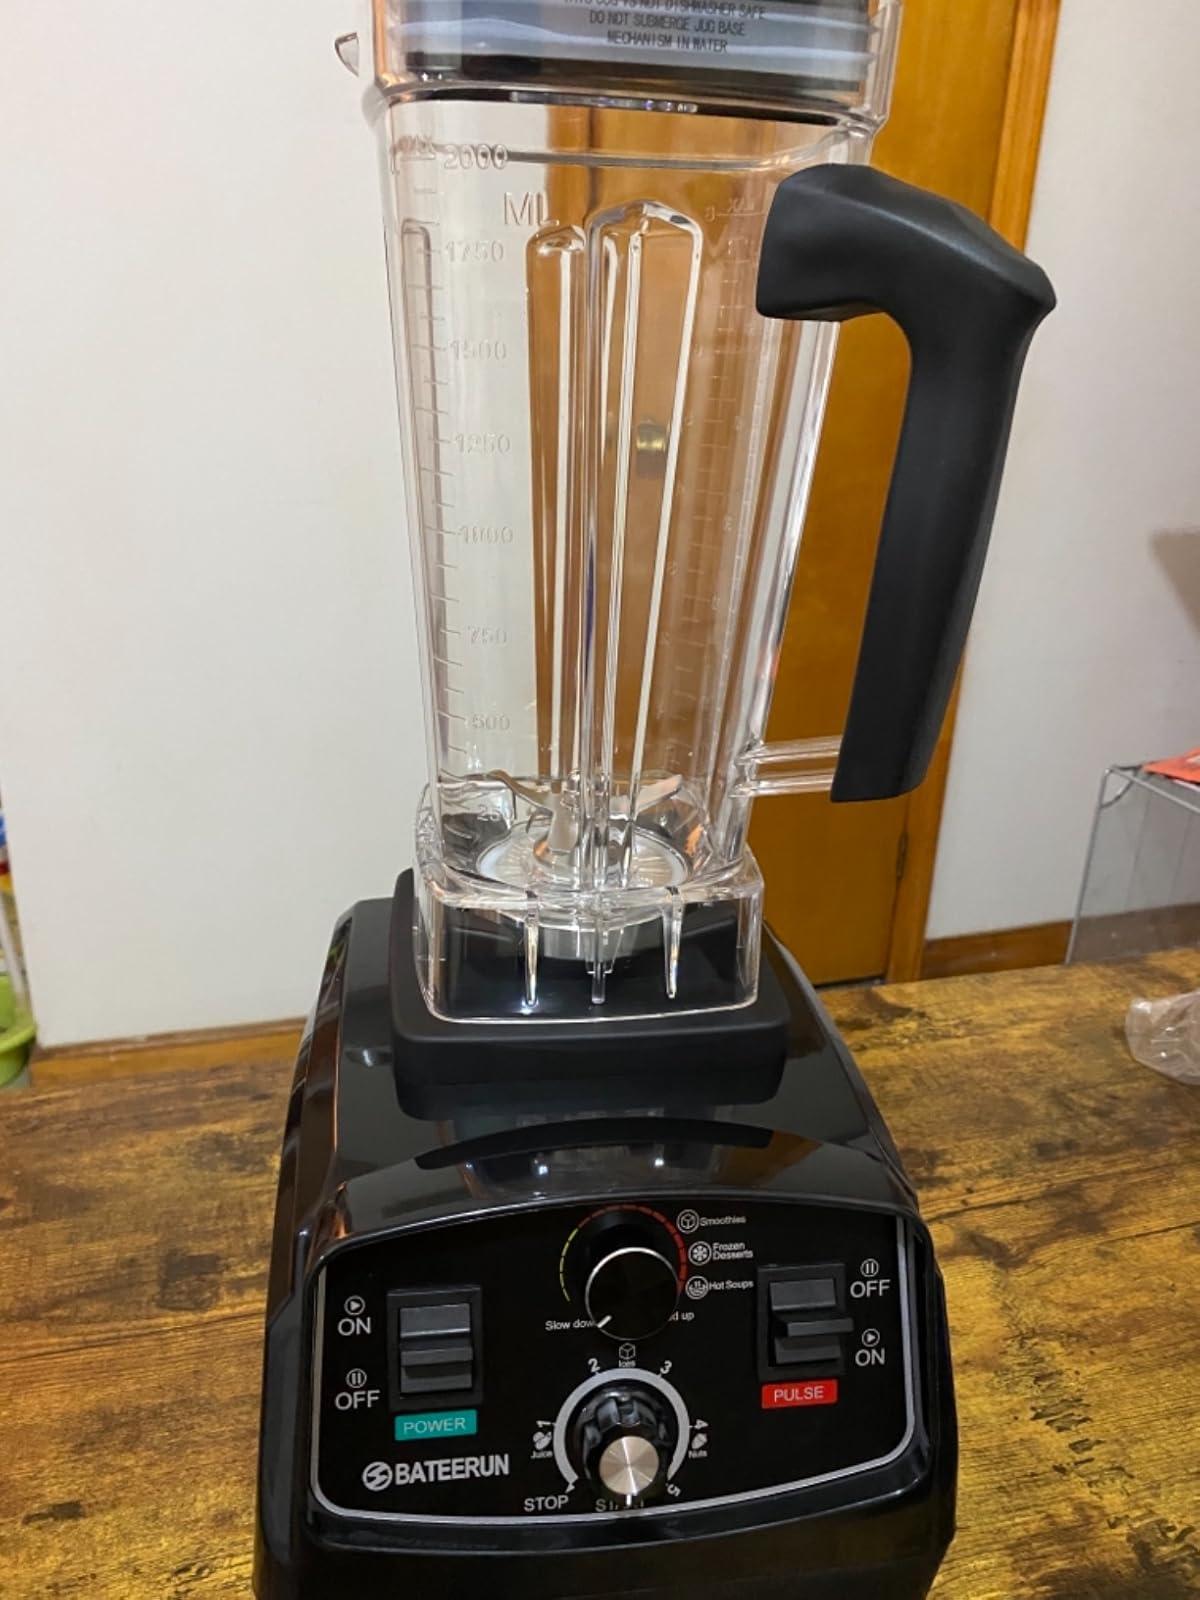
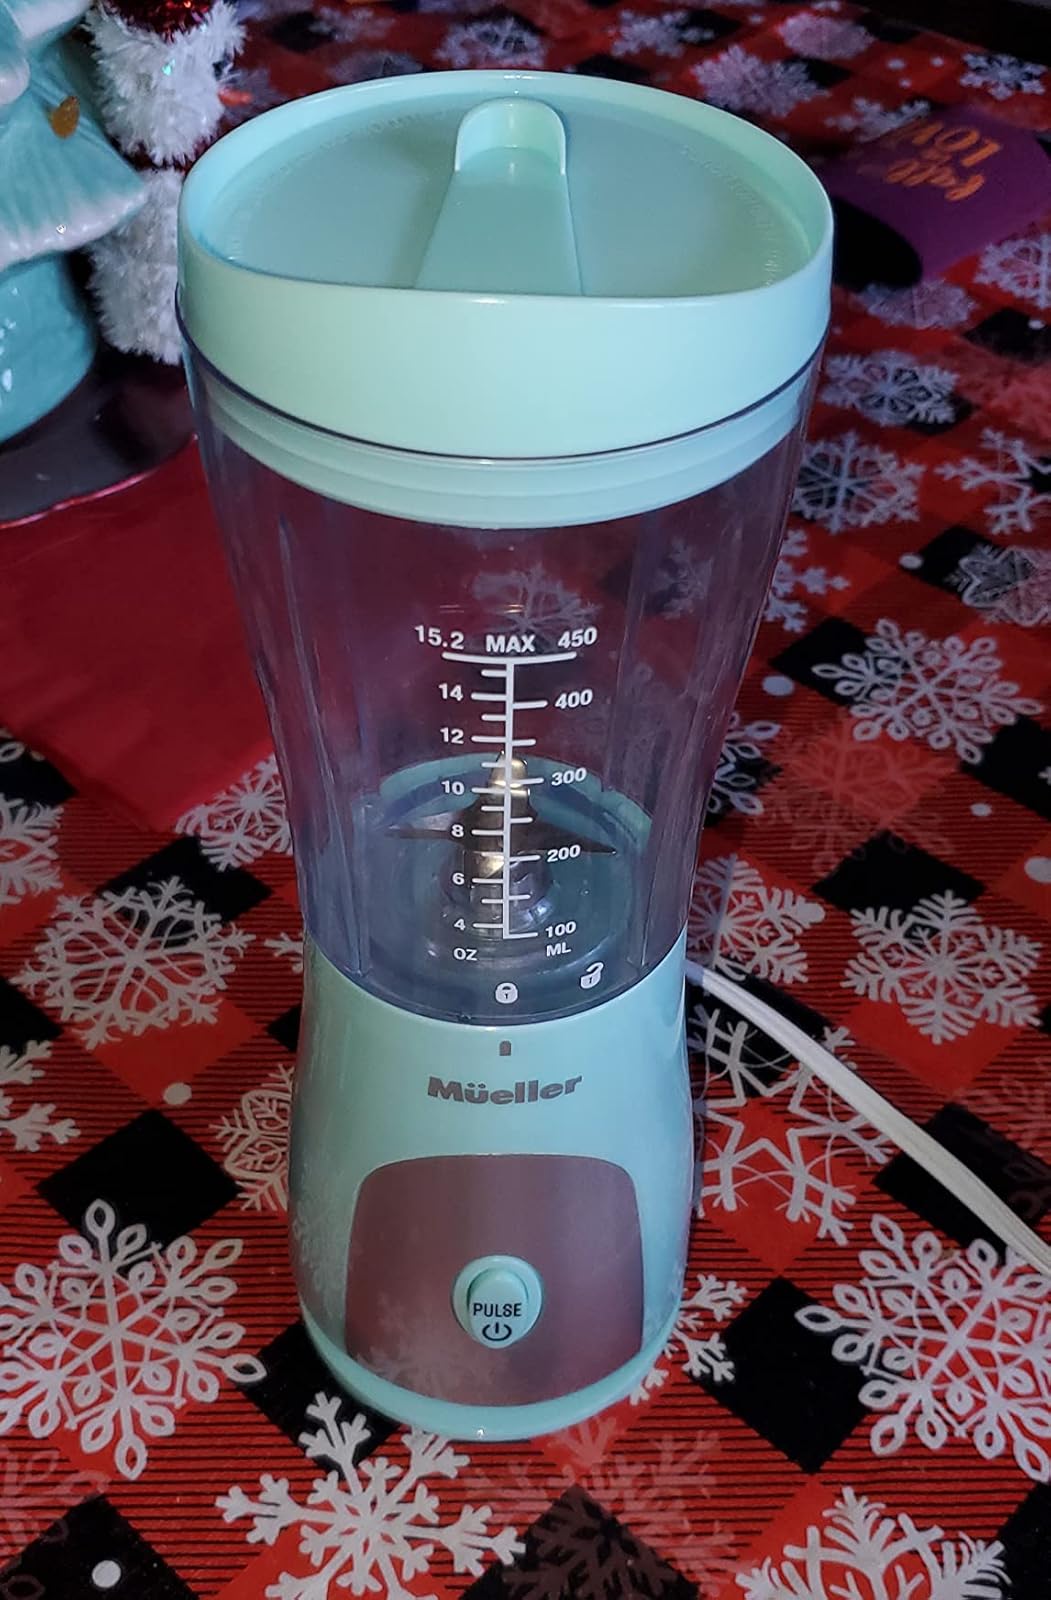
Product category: items_blender
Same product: no